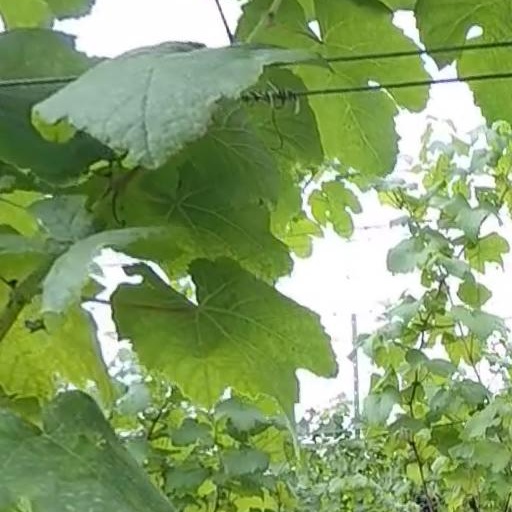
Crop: grape